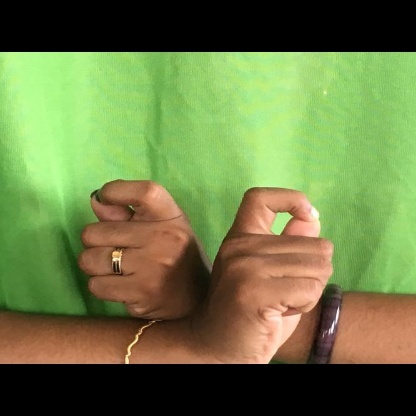
Mudra: Berunda